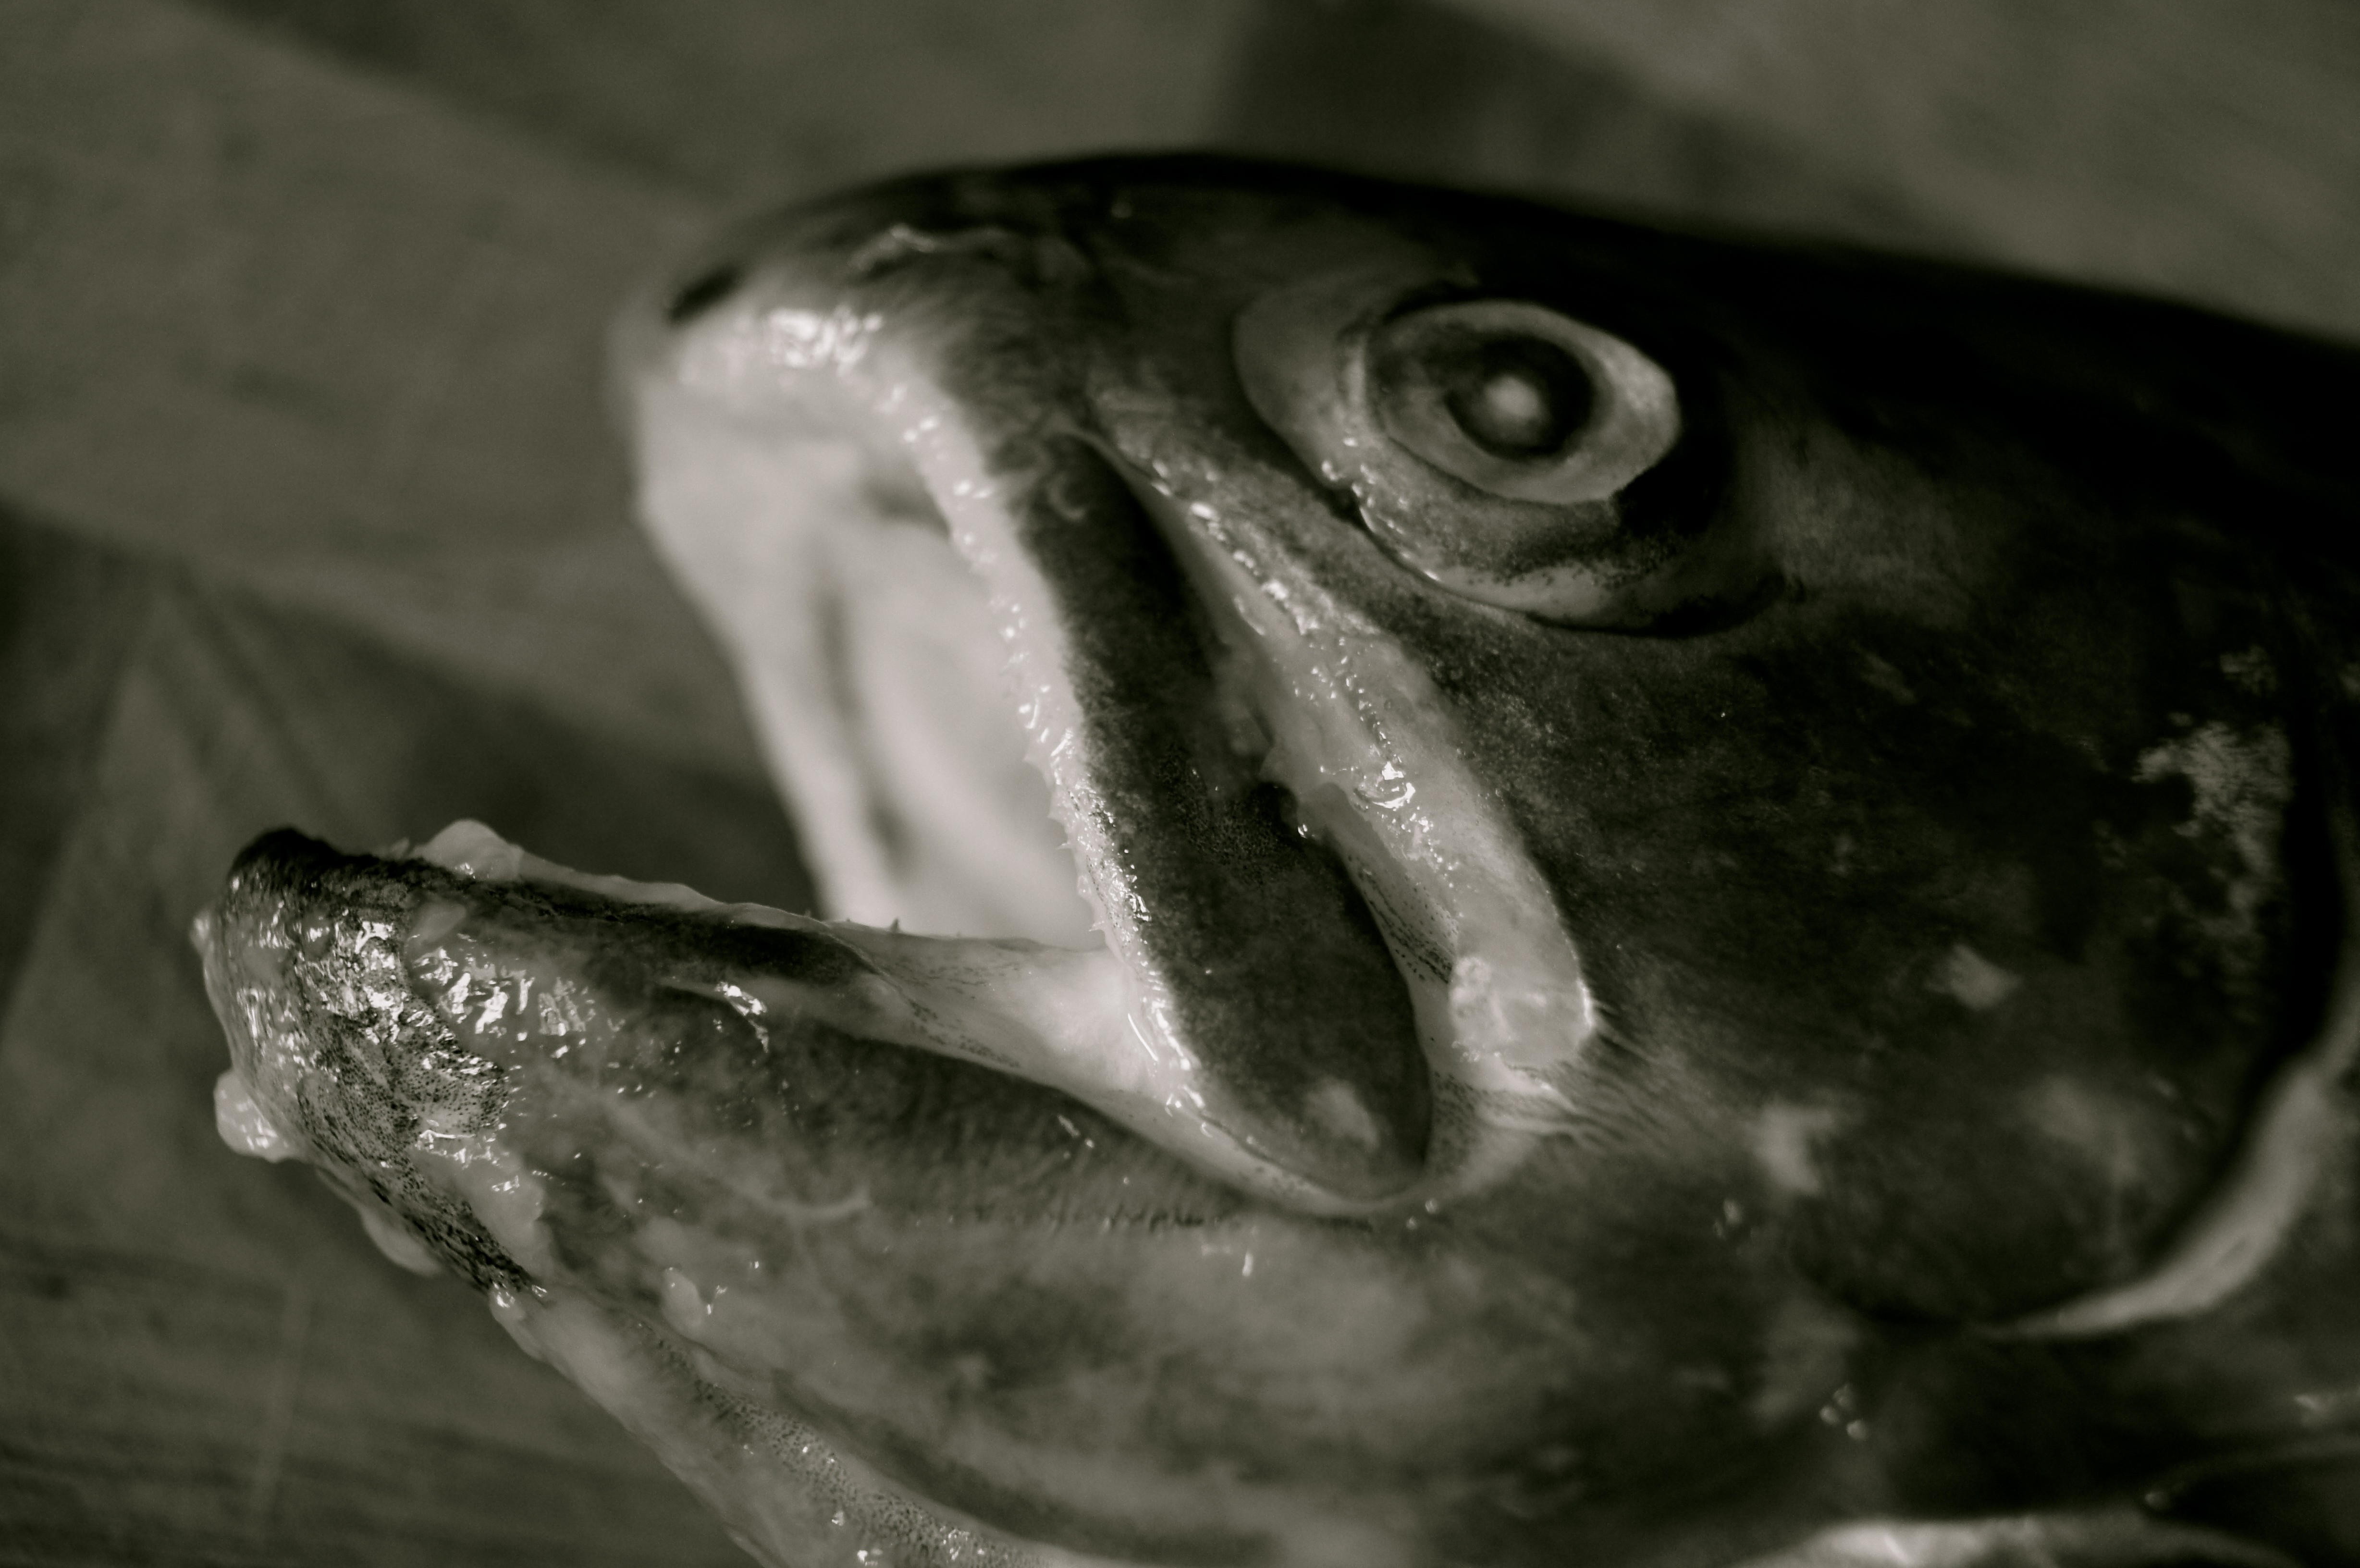
hand, black and white, white, photography, food, foot, biology, frog, amphibian, black, monochrome, fish, death, eat, close up, angel, eye, vertebrate, salmon, network, macro photography, monochrome photography, slaughtered, fished